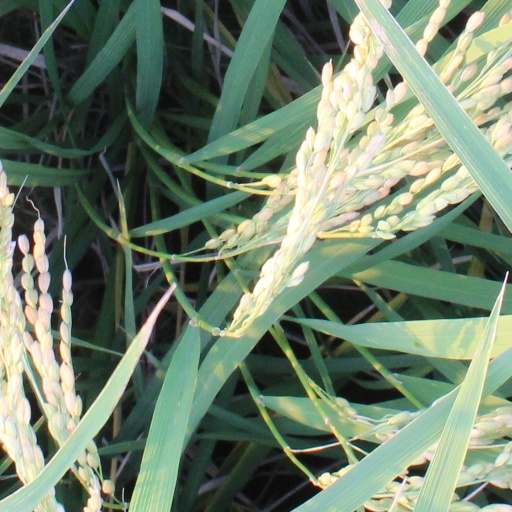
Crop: rice